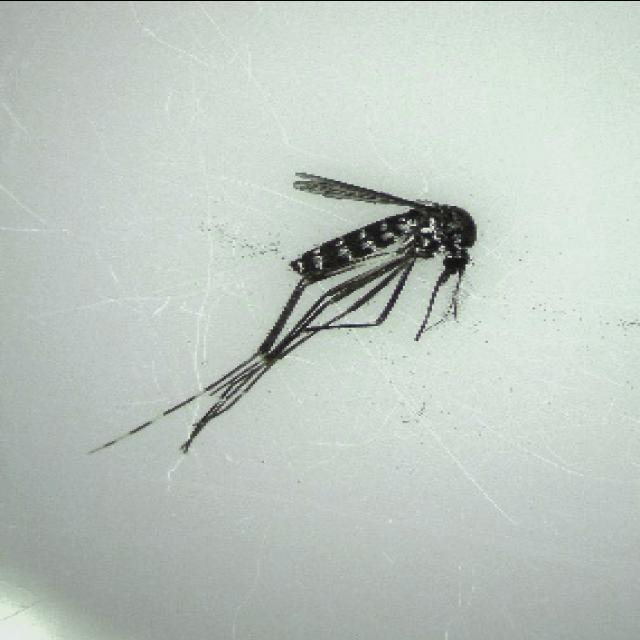
Species: aedes_albopictus